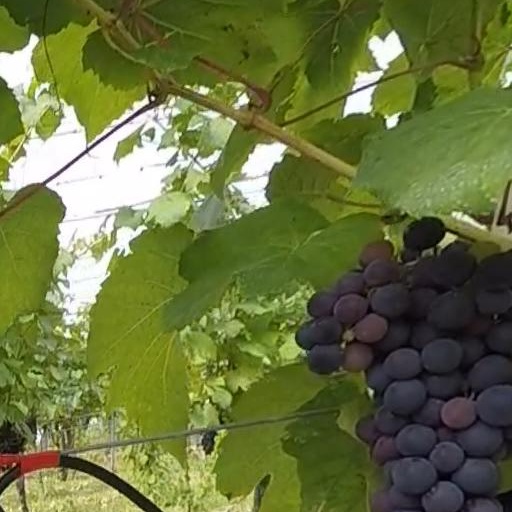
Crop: grape